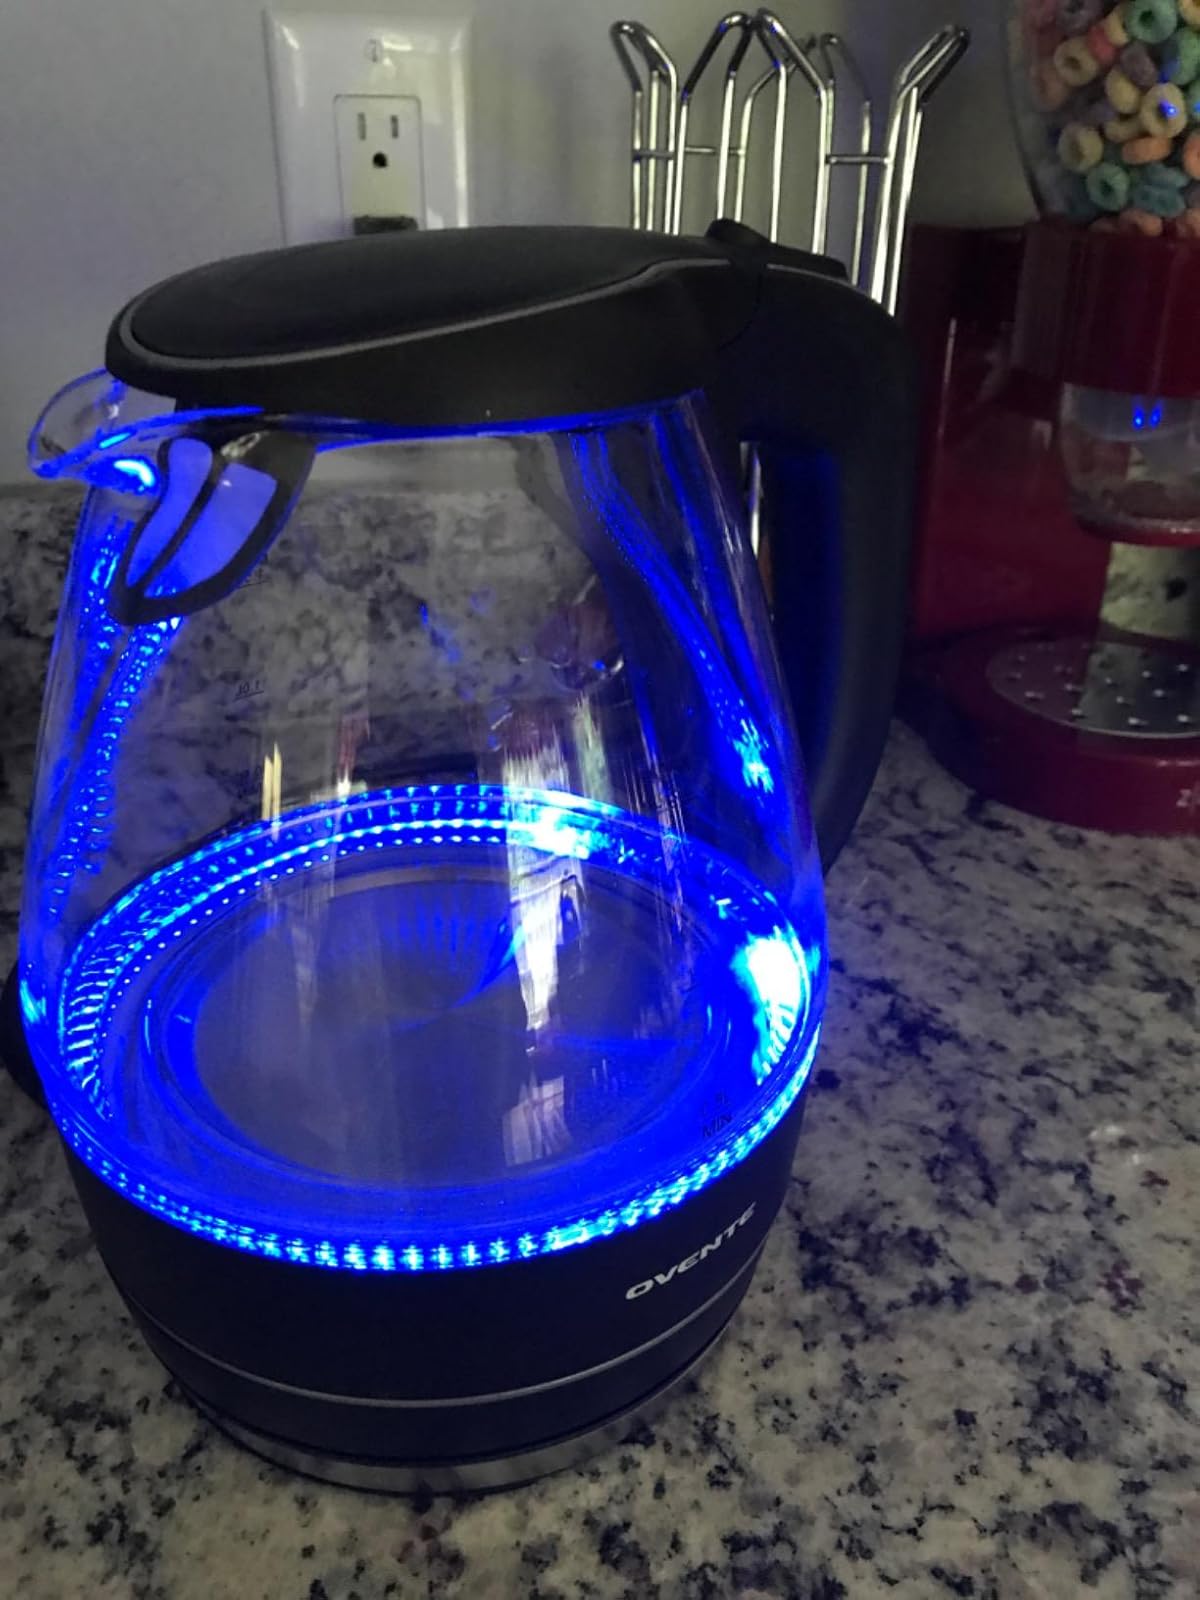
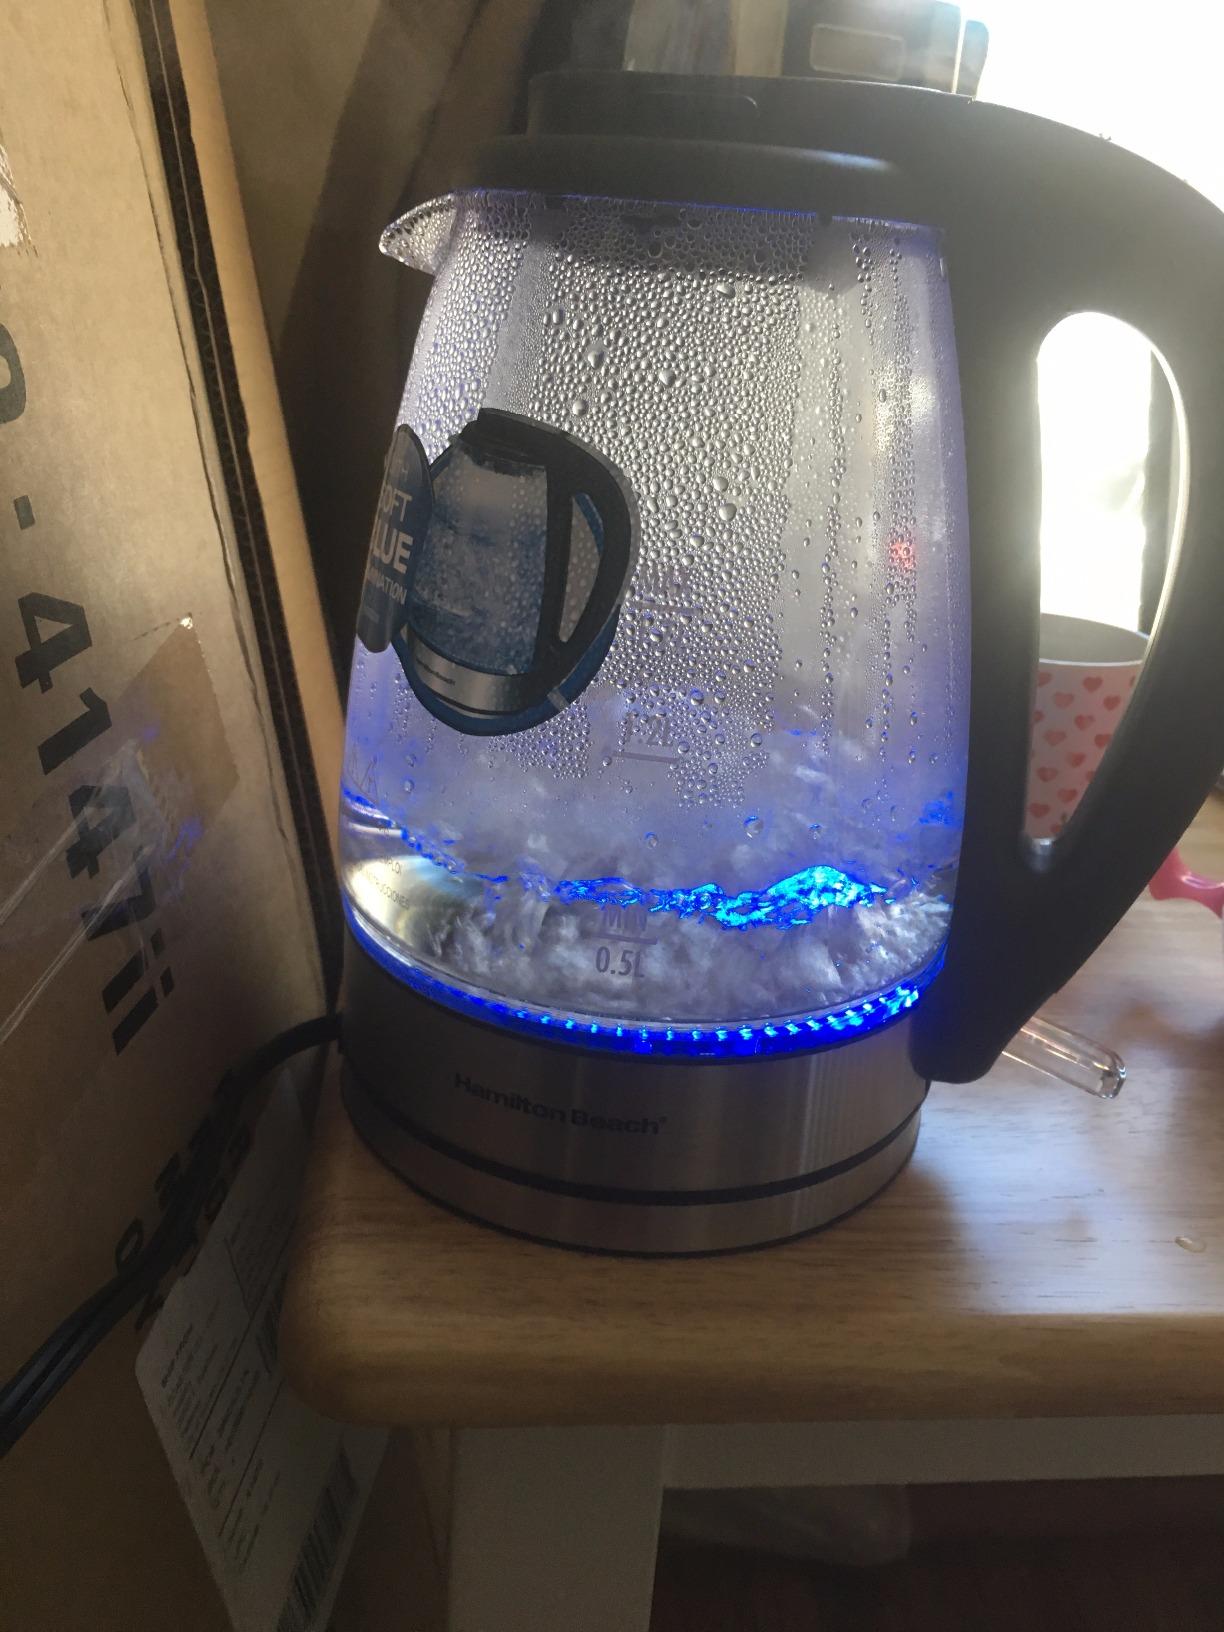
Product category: items_kettle
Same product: no